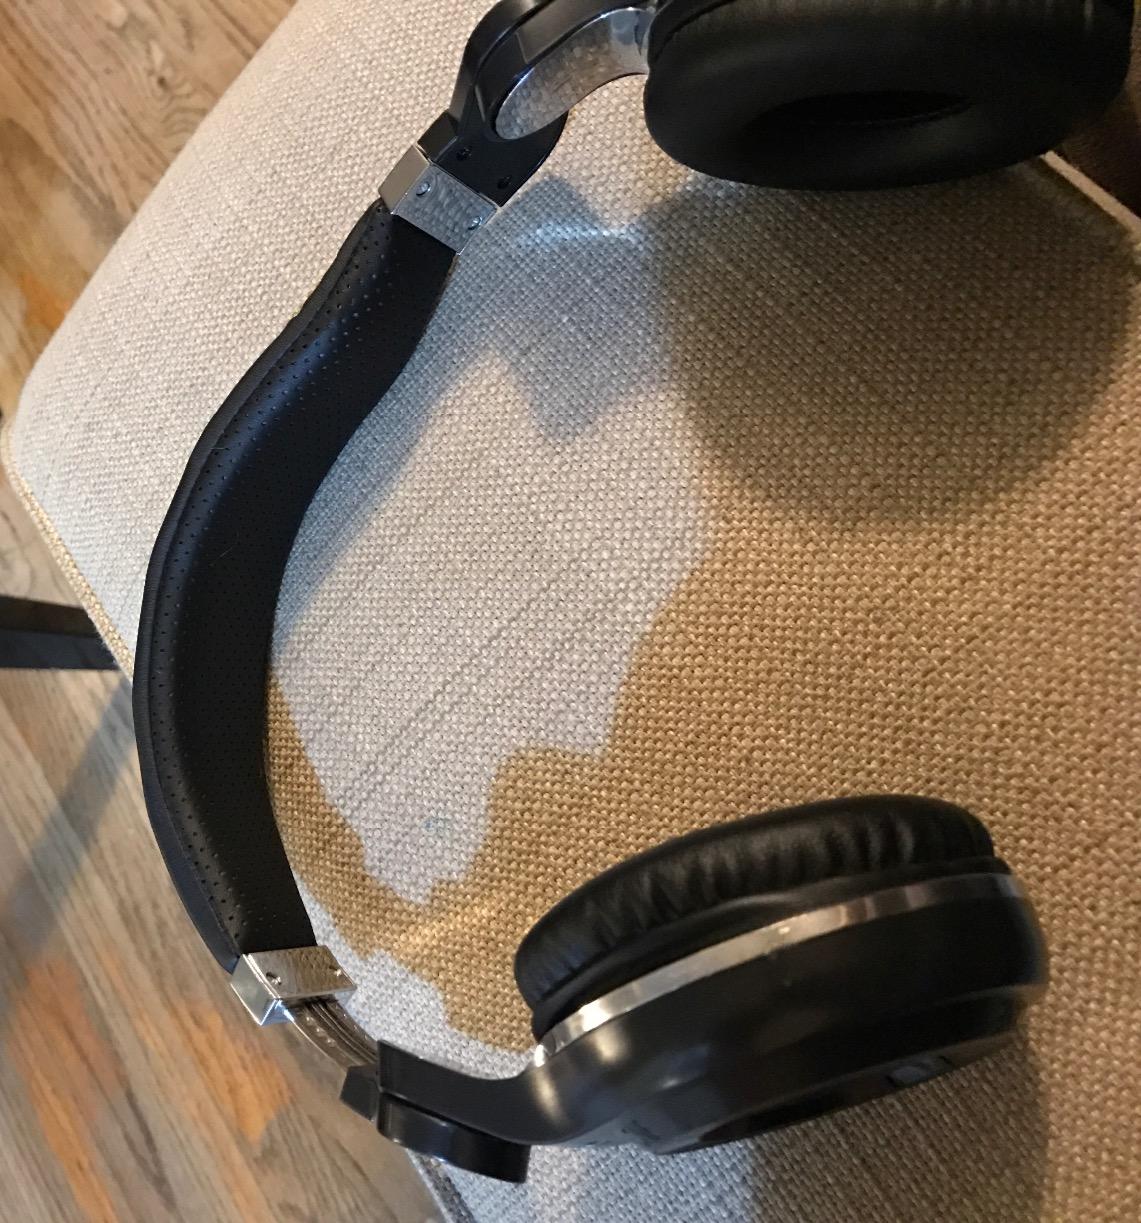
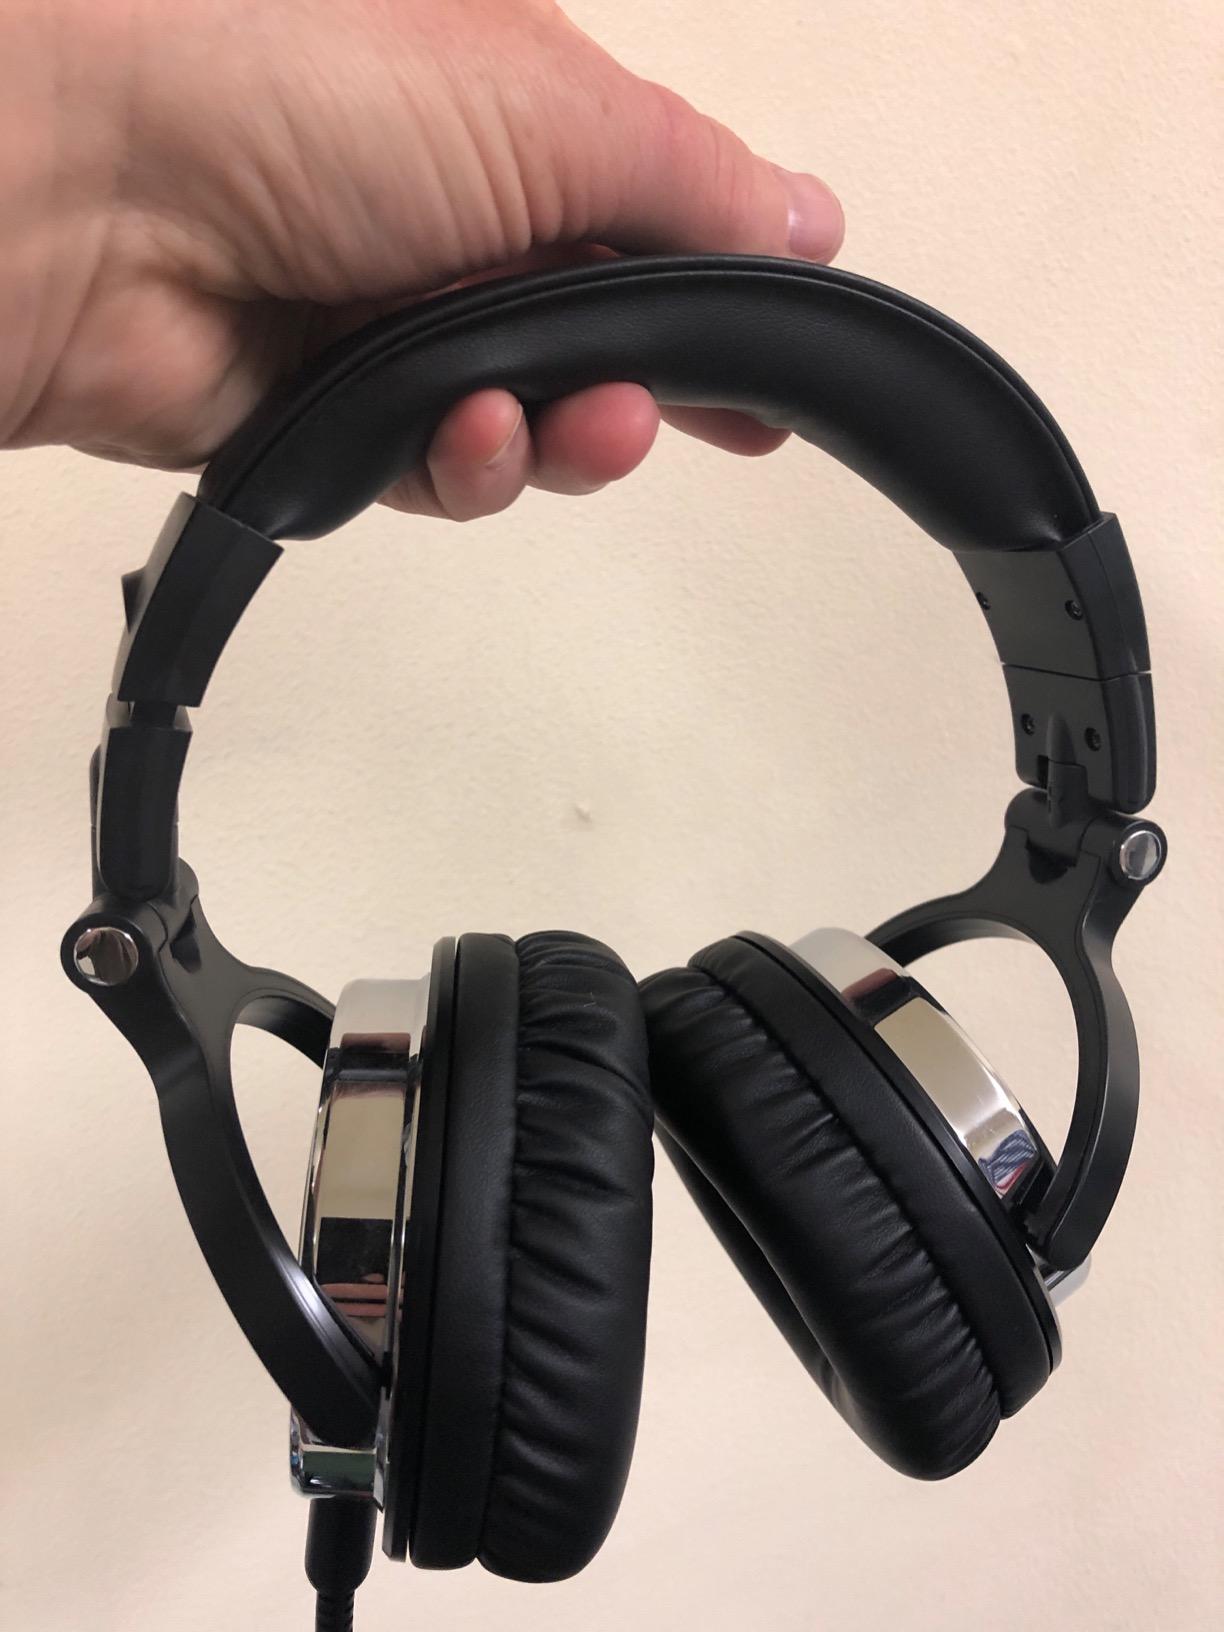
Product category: headphones
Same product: no